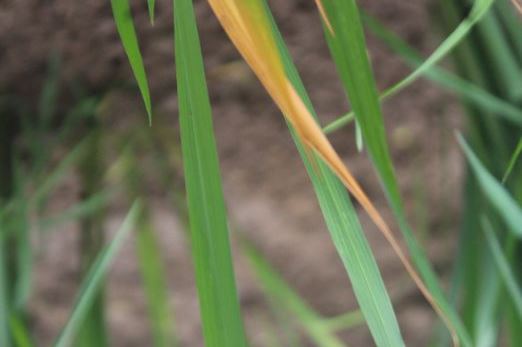
Disease: Tungro